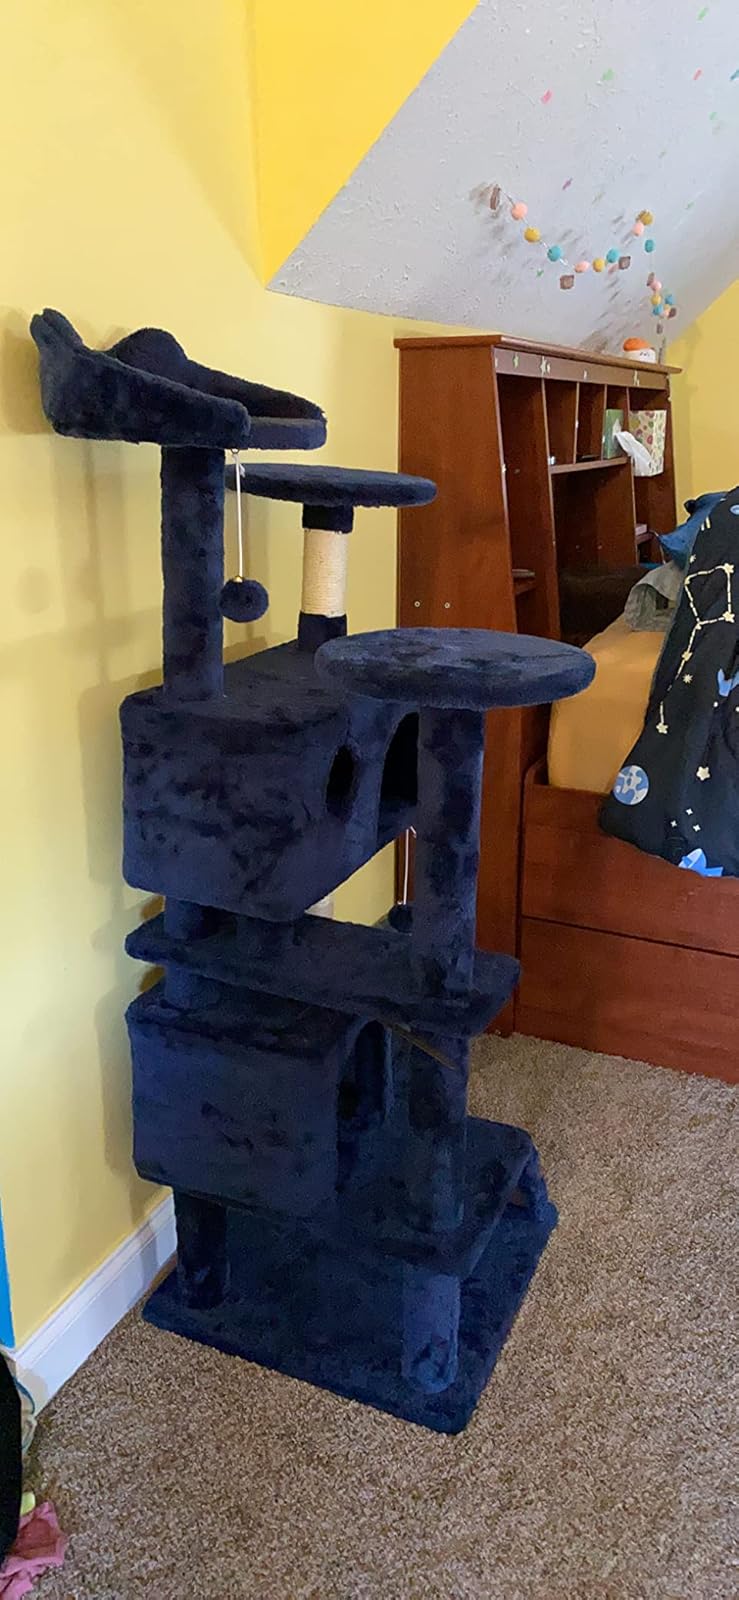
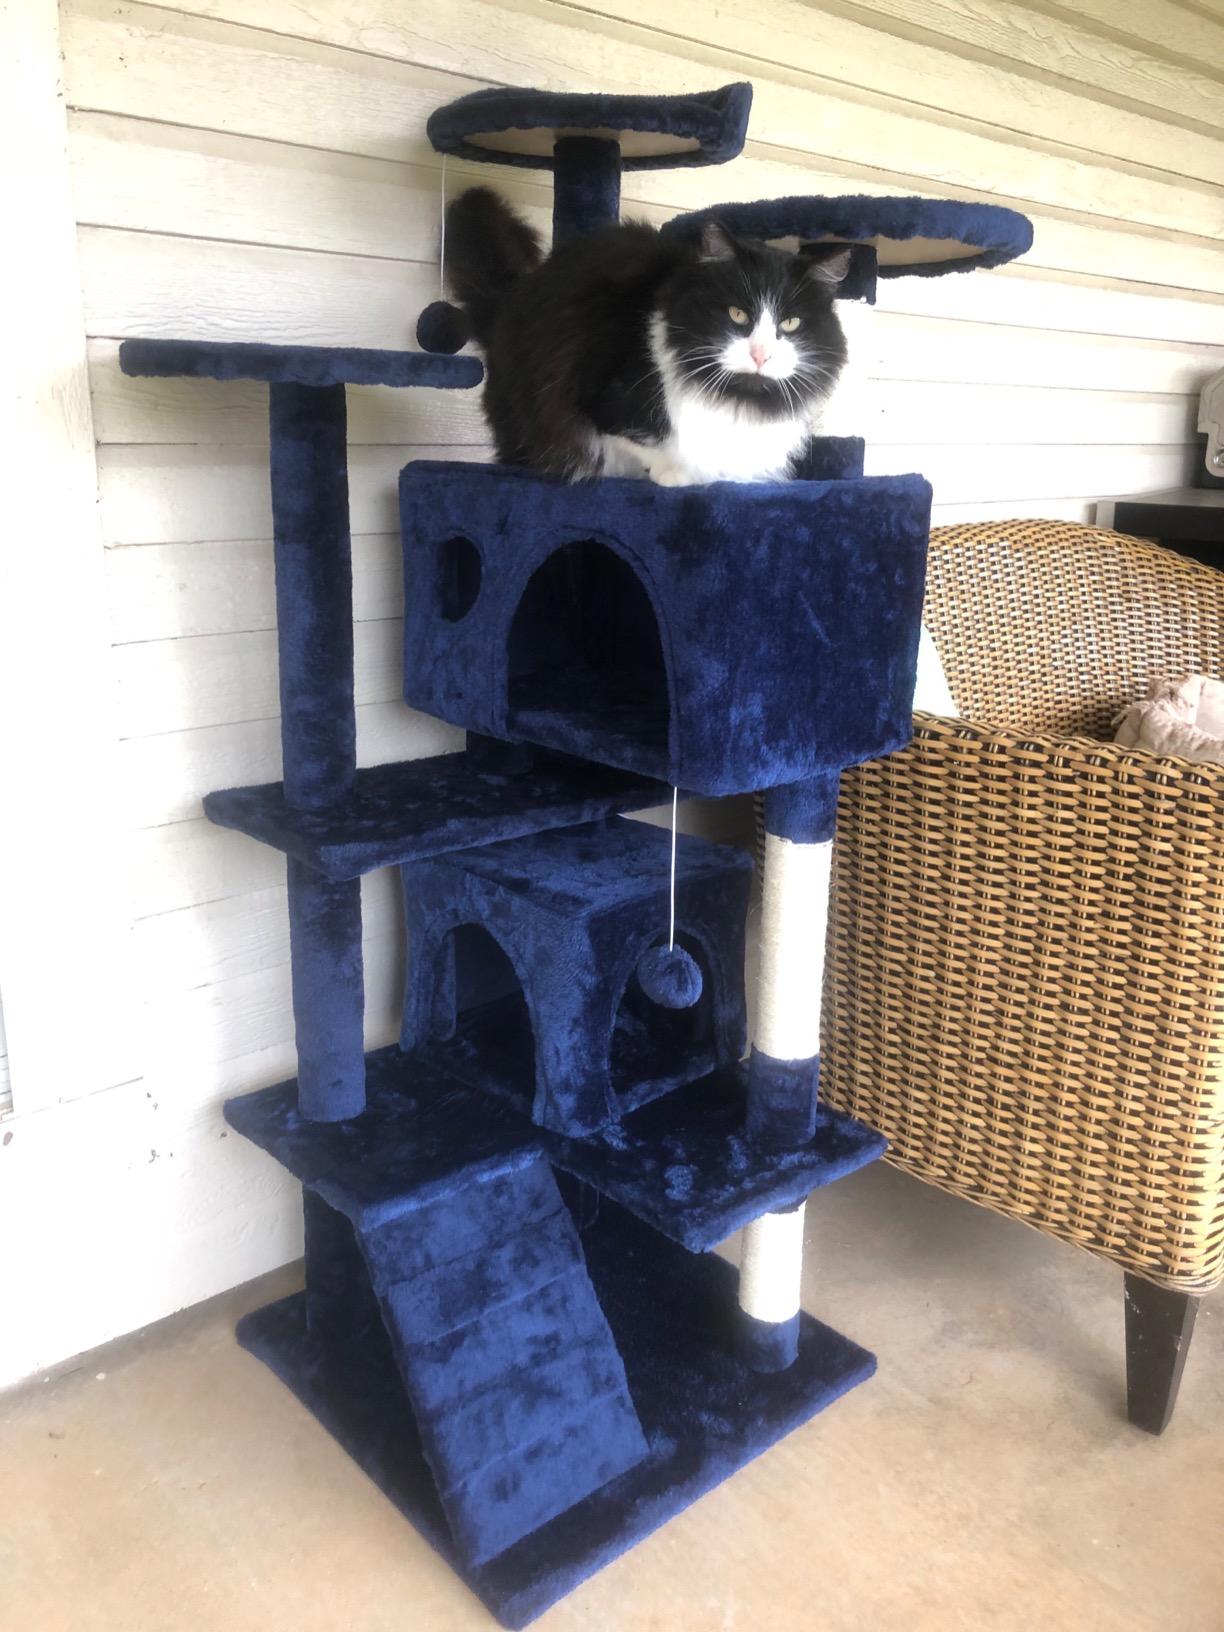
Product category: items_cat tree
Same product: yes